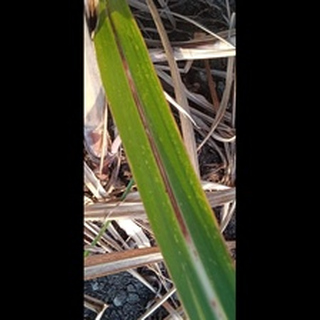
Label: sugarcane_red_rot